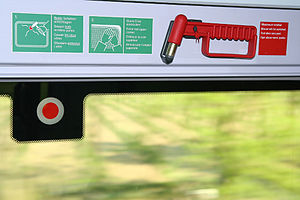
Nødhammer
Nødhammer og brudpunkt i et ICE-tog
En nødhammer er et simpelt værktøj til redning i tilfælde af en trafikulykke. Nødhammerens formål er relativt sikkert at kunne knuse glasruder af enkeltlagssikkerhedsglas i nødstilfælde for at muliggøre flugten hhv. redningen fra farezonen.